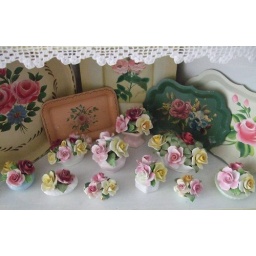
A shelf in my bedroom featuring posies and tole trays.